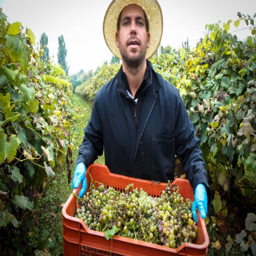
spirit ... until i actually have to work carrying the grapes .